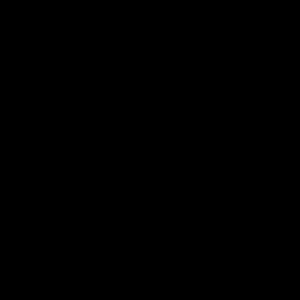
Psykologi
Psi - det græske bogstav, der fungerer som symbol for psykologien
Psykologi er det videnskabelige studium af menneskets psykiske processer og adfærd herunder menneskets måde at handle og reagere på, dets oplevelse af verden og dets følelsesliv, tænkning og viljesytringer. Psykologi refererer også til anvendelsen af denne viden inden for forskellige områder af menneskelivet, f.eks. indenfor behandling og lindring af psykiske lidelser.